White Men Can't Jump (video game)

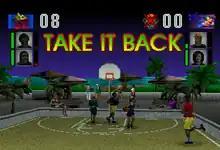
A match between the 3pt. Kings and the Surf Crew at the Venice Beach court

"White Men Can't Jump" is a two-on-two half court basketball game. It is described as a simulator of streetball, a variation of basketball with loose rules, similar to "NBA Jam" and "Jammit".